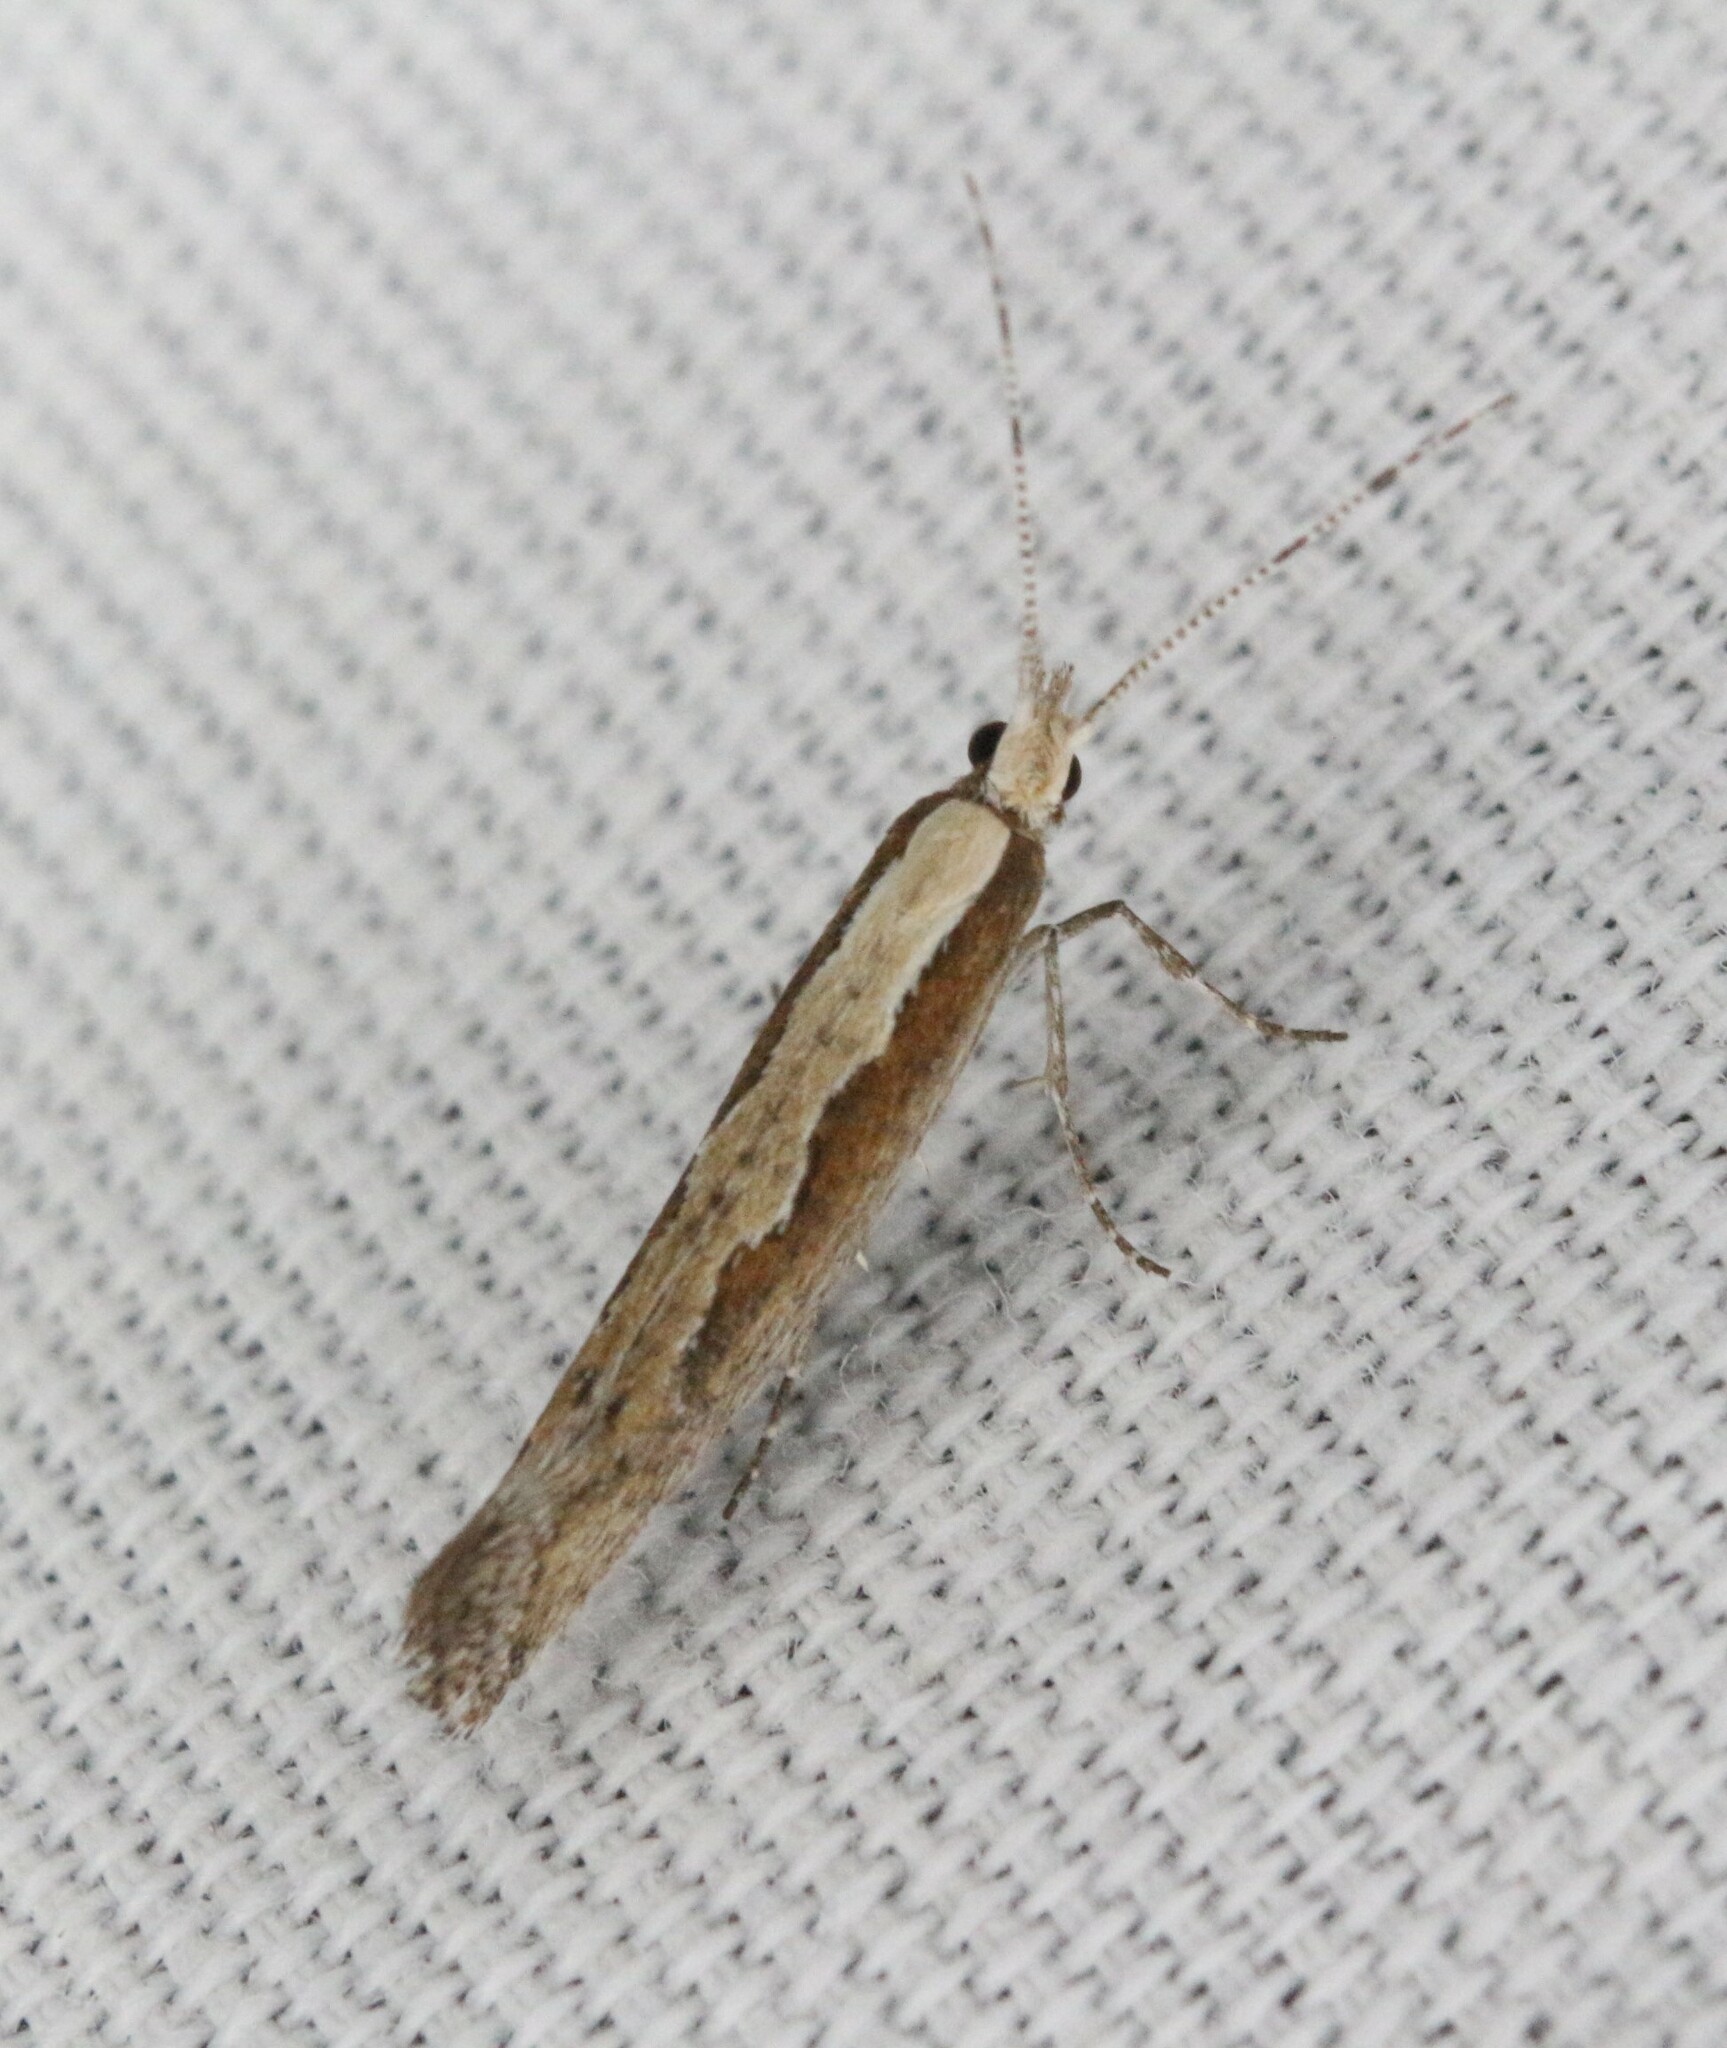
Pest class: diamondback_moth